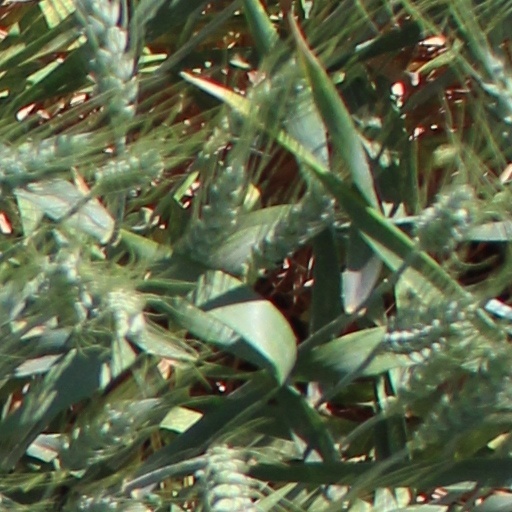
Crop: wheat